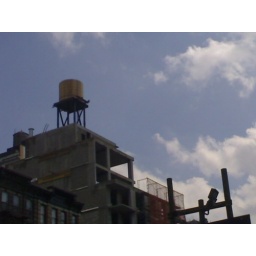
i love water towers in the sky